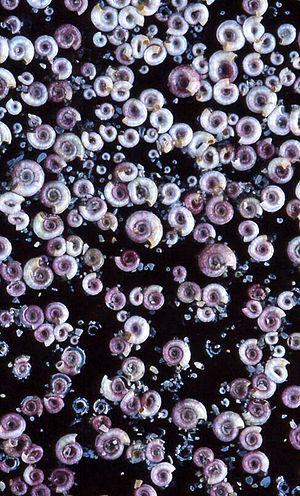
Le genre Spirorbis regroupe différentes espèces de vers annélides polychètes de la famille des Serpulidae.
Spirorbis spirorbis est une espèce d'annélidés appartenant à la famille des Serpulidae.